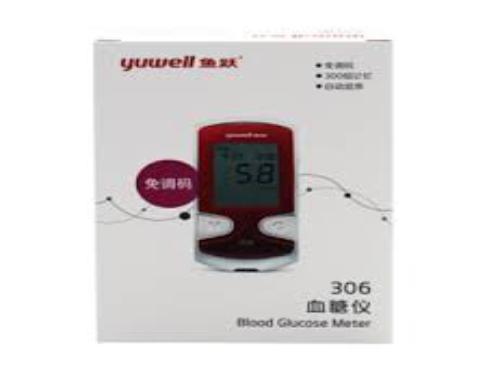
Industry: Medical